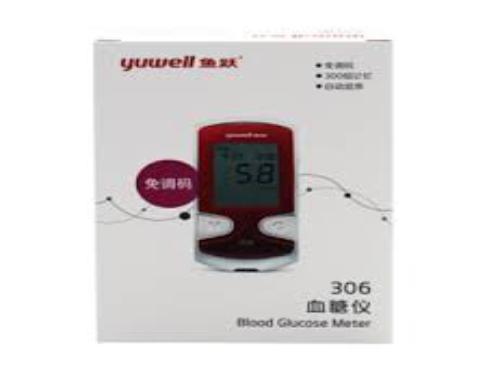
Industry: Medical